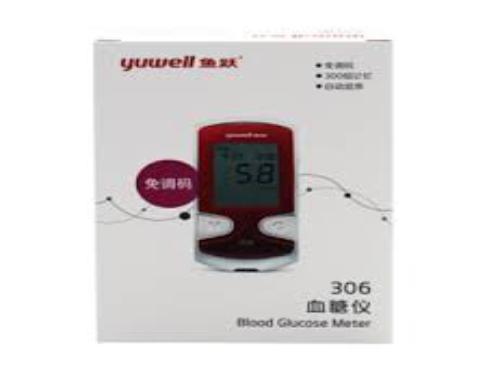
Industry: Medical